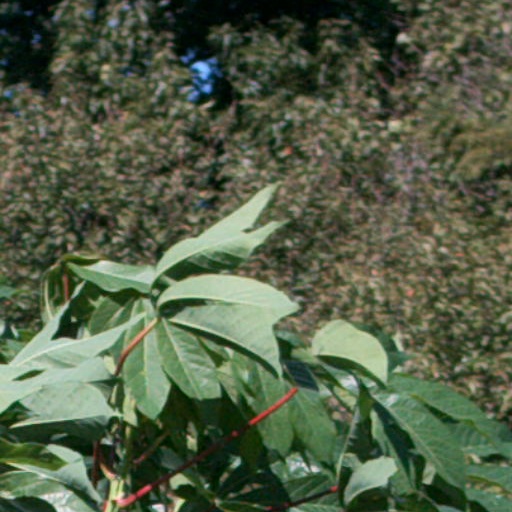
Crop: cassava